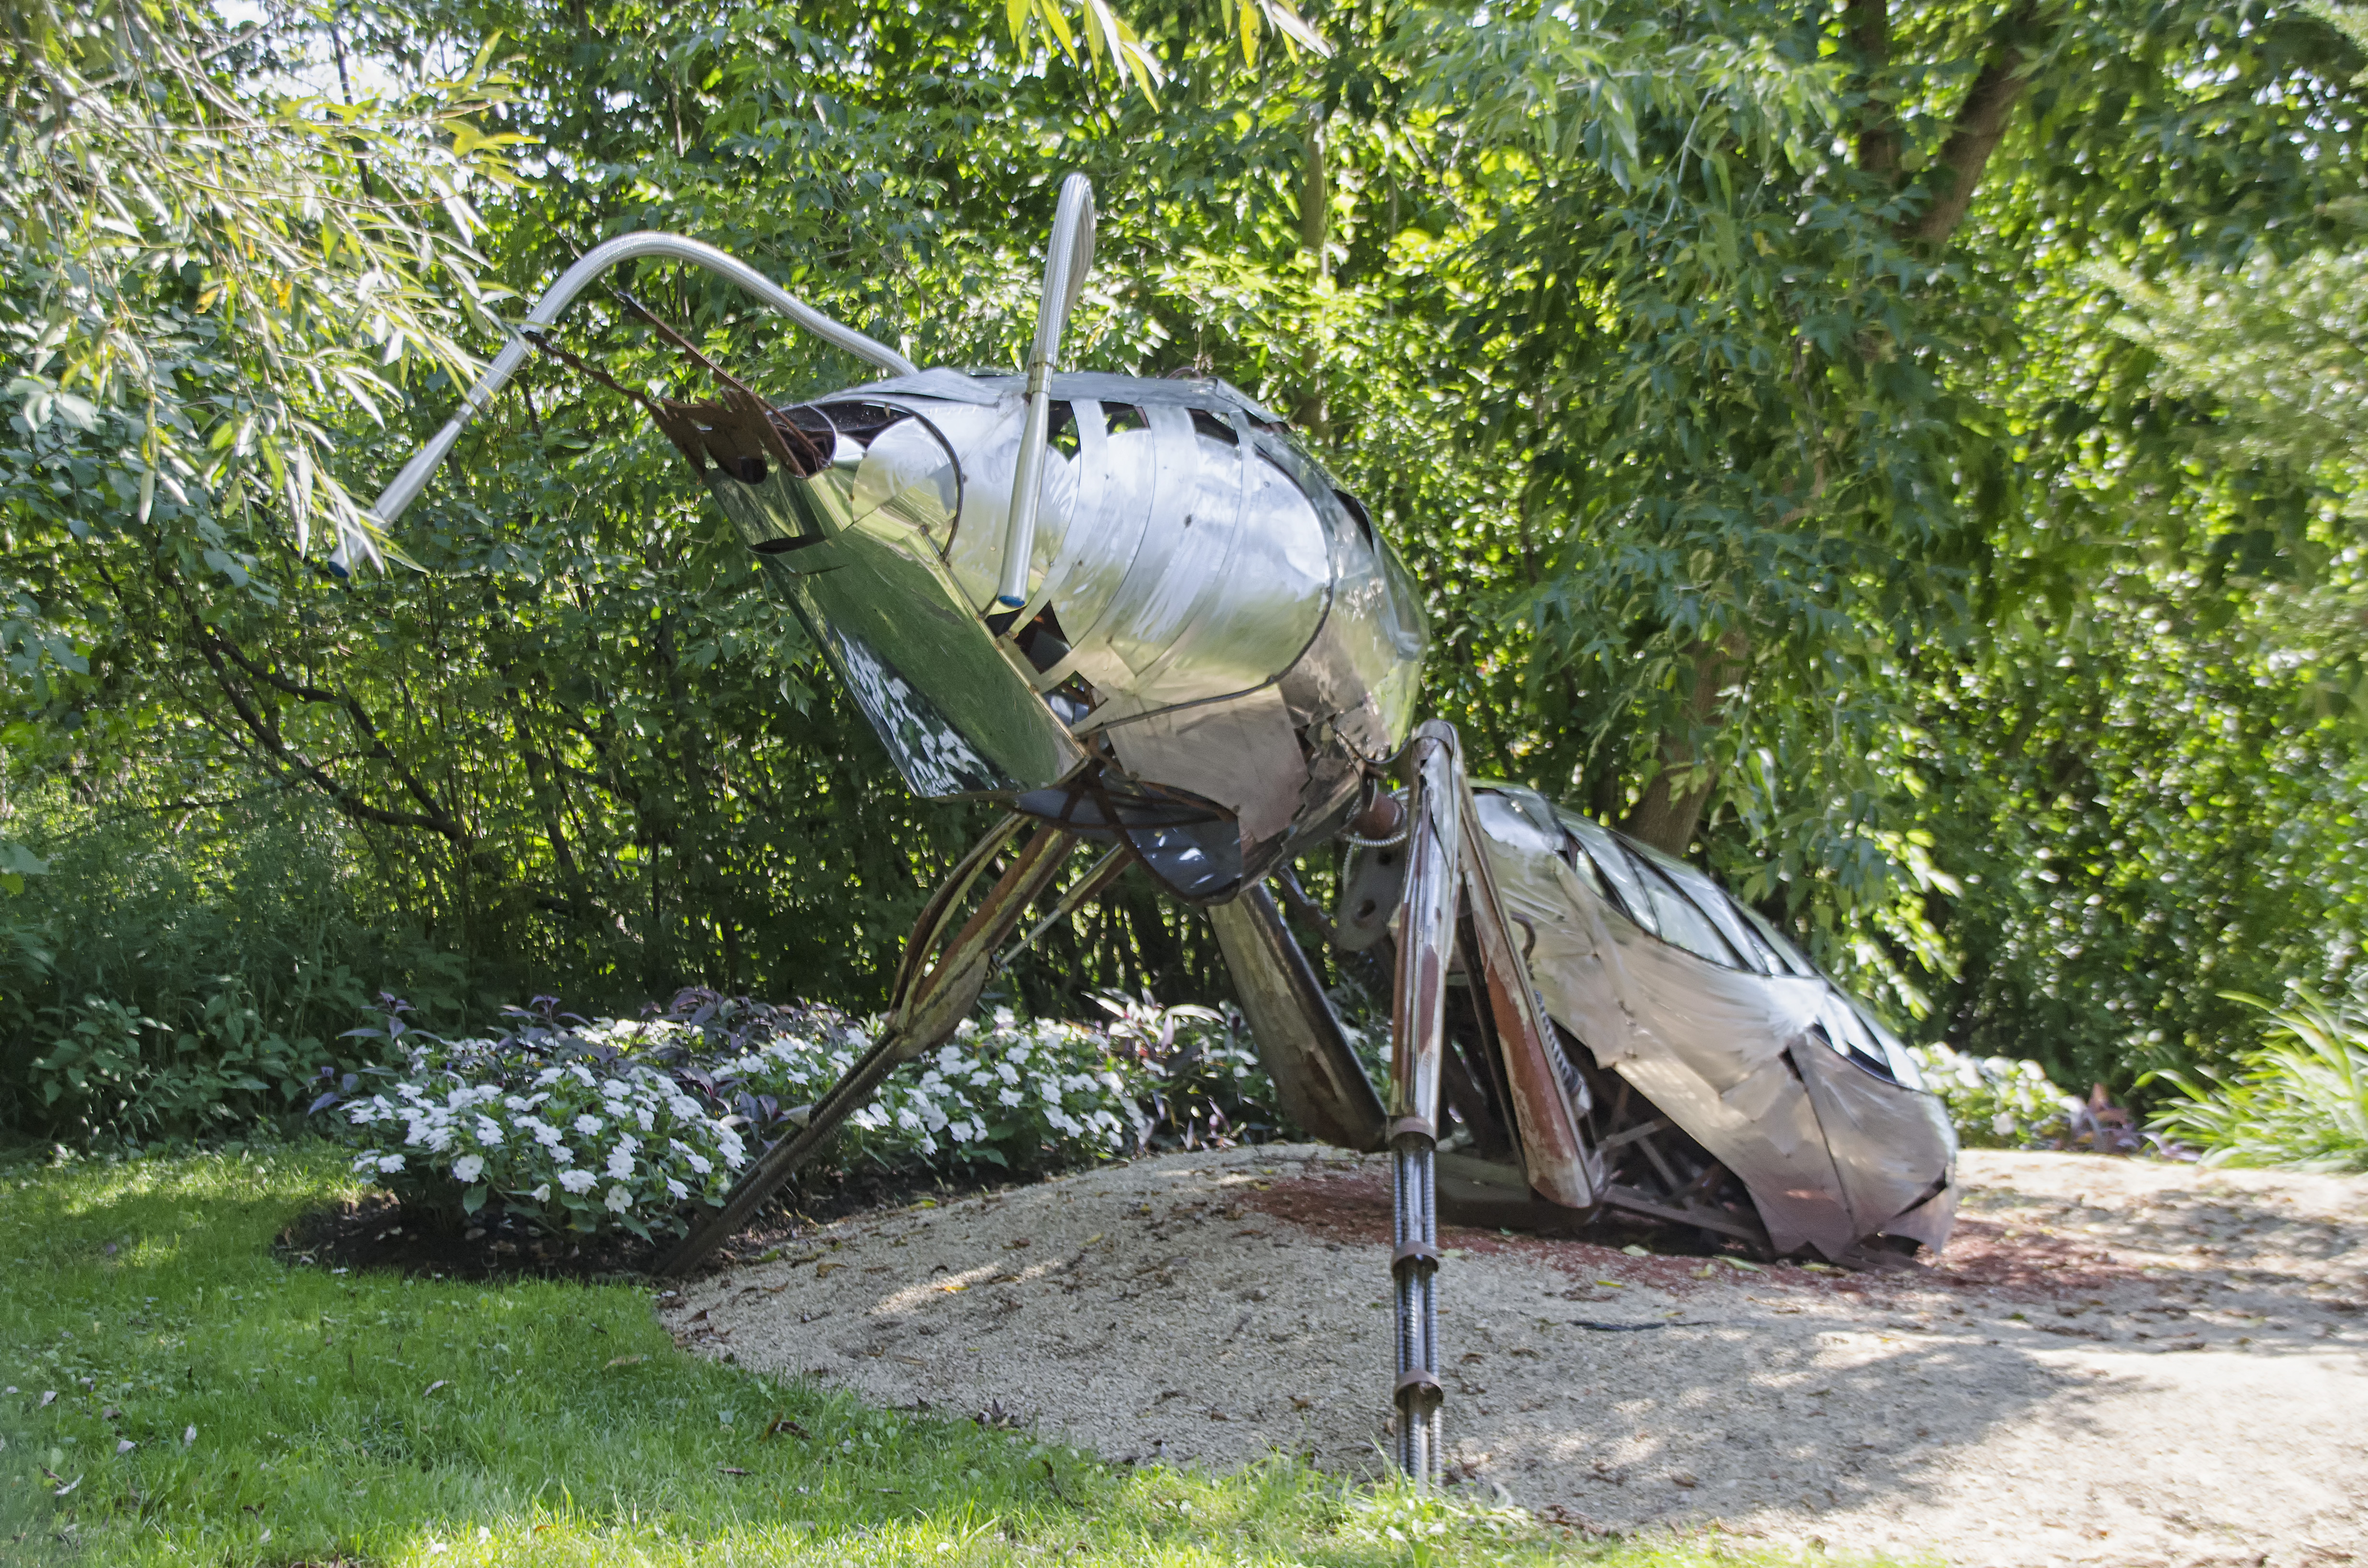
tree, nature, jungle, garden, canada, quebec, yard, sherbrooke